Disa uniflora

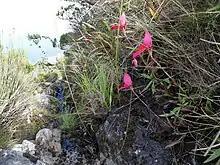
"Disa uniflora" along a stream in its natural habitat on the slopes of the Cape Fold Belt mountains.

Its range is restricted to the Sandstone Mountains of the South Western Cape, South Africa, west of Hermanus to Table Mountain and northwards into the Cederberg Mountains. It is common on Table Mountain, and the Back Table, but is rarely seen further south on the Cape Peninsula. The orchid grows near waterfalls, streamlets, and seeps in the mountains. It is, however, never found along the shores of dams whose water levels vary considerably during the year.